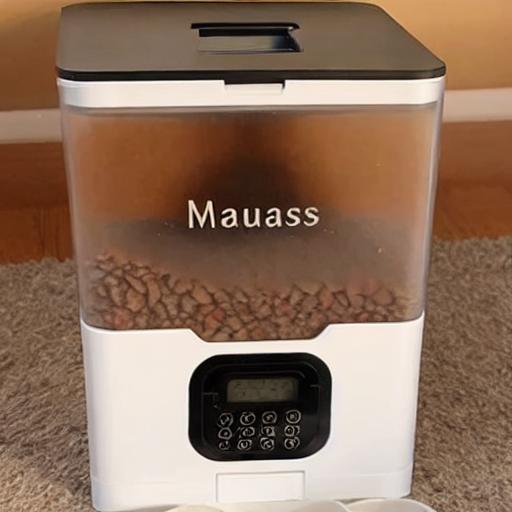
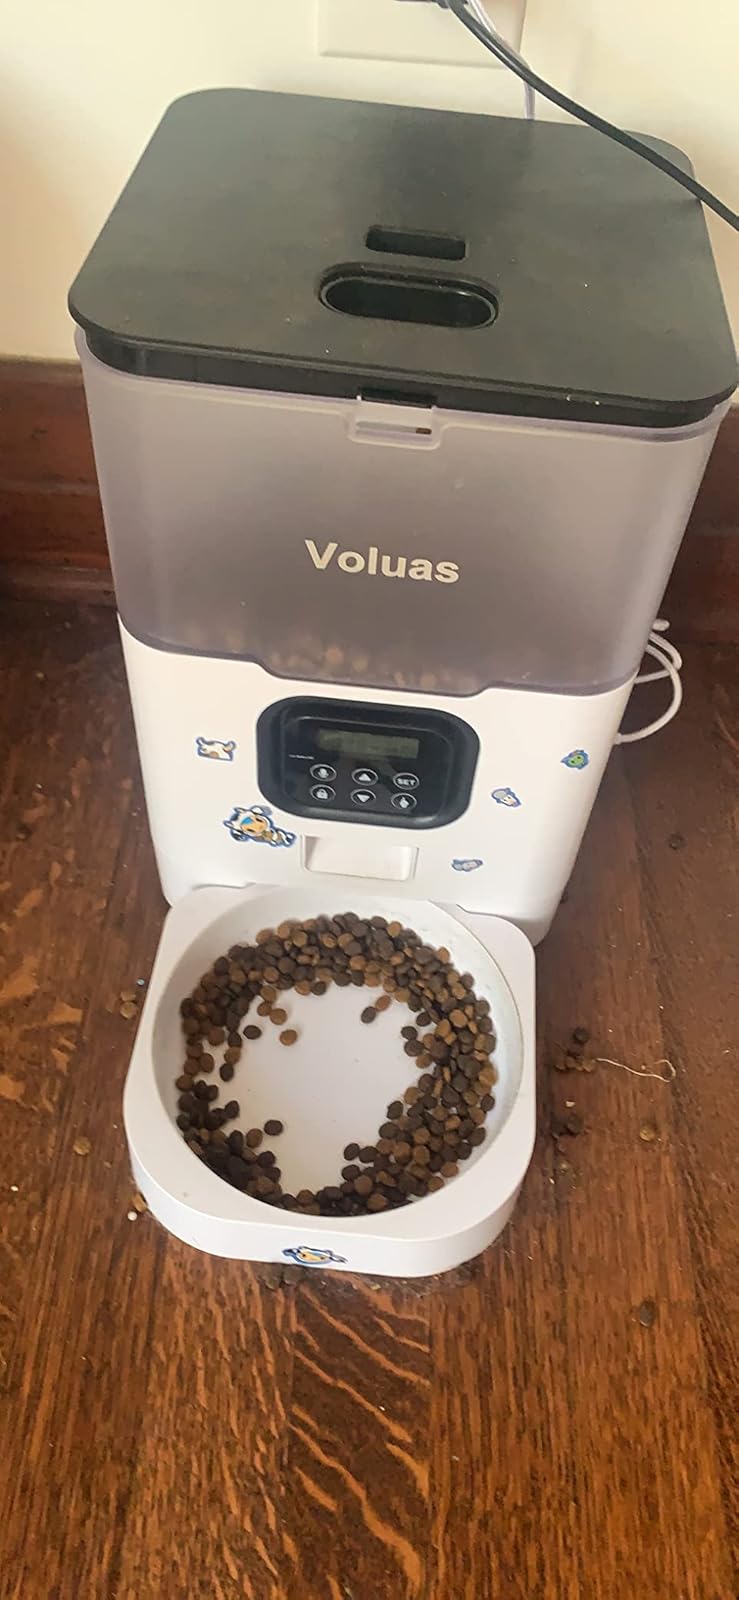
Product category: items_feeder
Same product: no